Whale watching

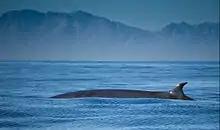
Brydes whale in False Bay, South Africa

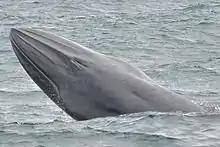
Brydes whale breaching in Baia de Castelhanos, north of São Paulo, Brazil

The rapid growth of the number of whale watching trips and the size of vessel used to watch whales may affect whale behavior, migratory patterns and breeding cycles. There is now strong evidence that whale watching can significantly affect the biology and ecology of whales and dolphins.